Colonnaden

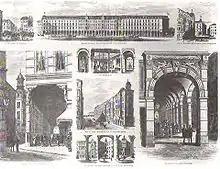
Colonnaden in 1880

In the 1870s, the street was a private road of the Wex brothers. Most buildings were erected around 1880. When the street was built, the last remnants of the Oper am Gänsemarkt were demolished. The KellJung line of Hamburg U-Bahn, later known as U1 line, was built until 1930 below the street, leading occasionally to a sales slowdown of the local shops.